Tiger Bay State Forest

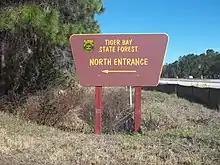
North Entrance sign

Tiger Bay State Forest is located in the central section of Volusia County, approximately west of Daytona Beach, Florida. The forest extends north and south of US Highway 92.